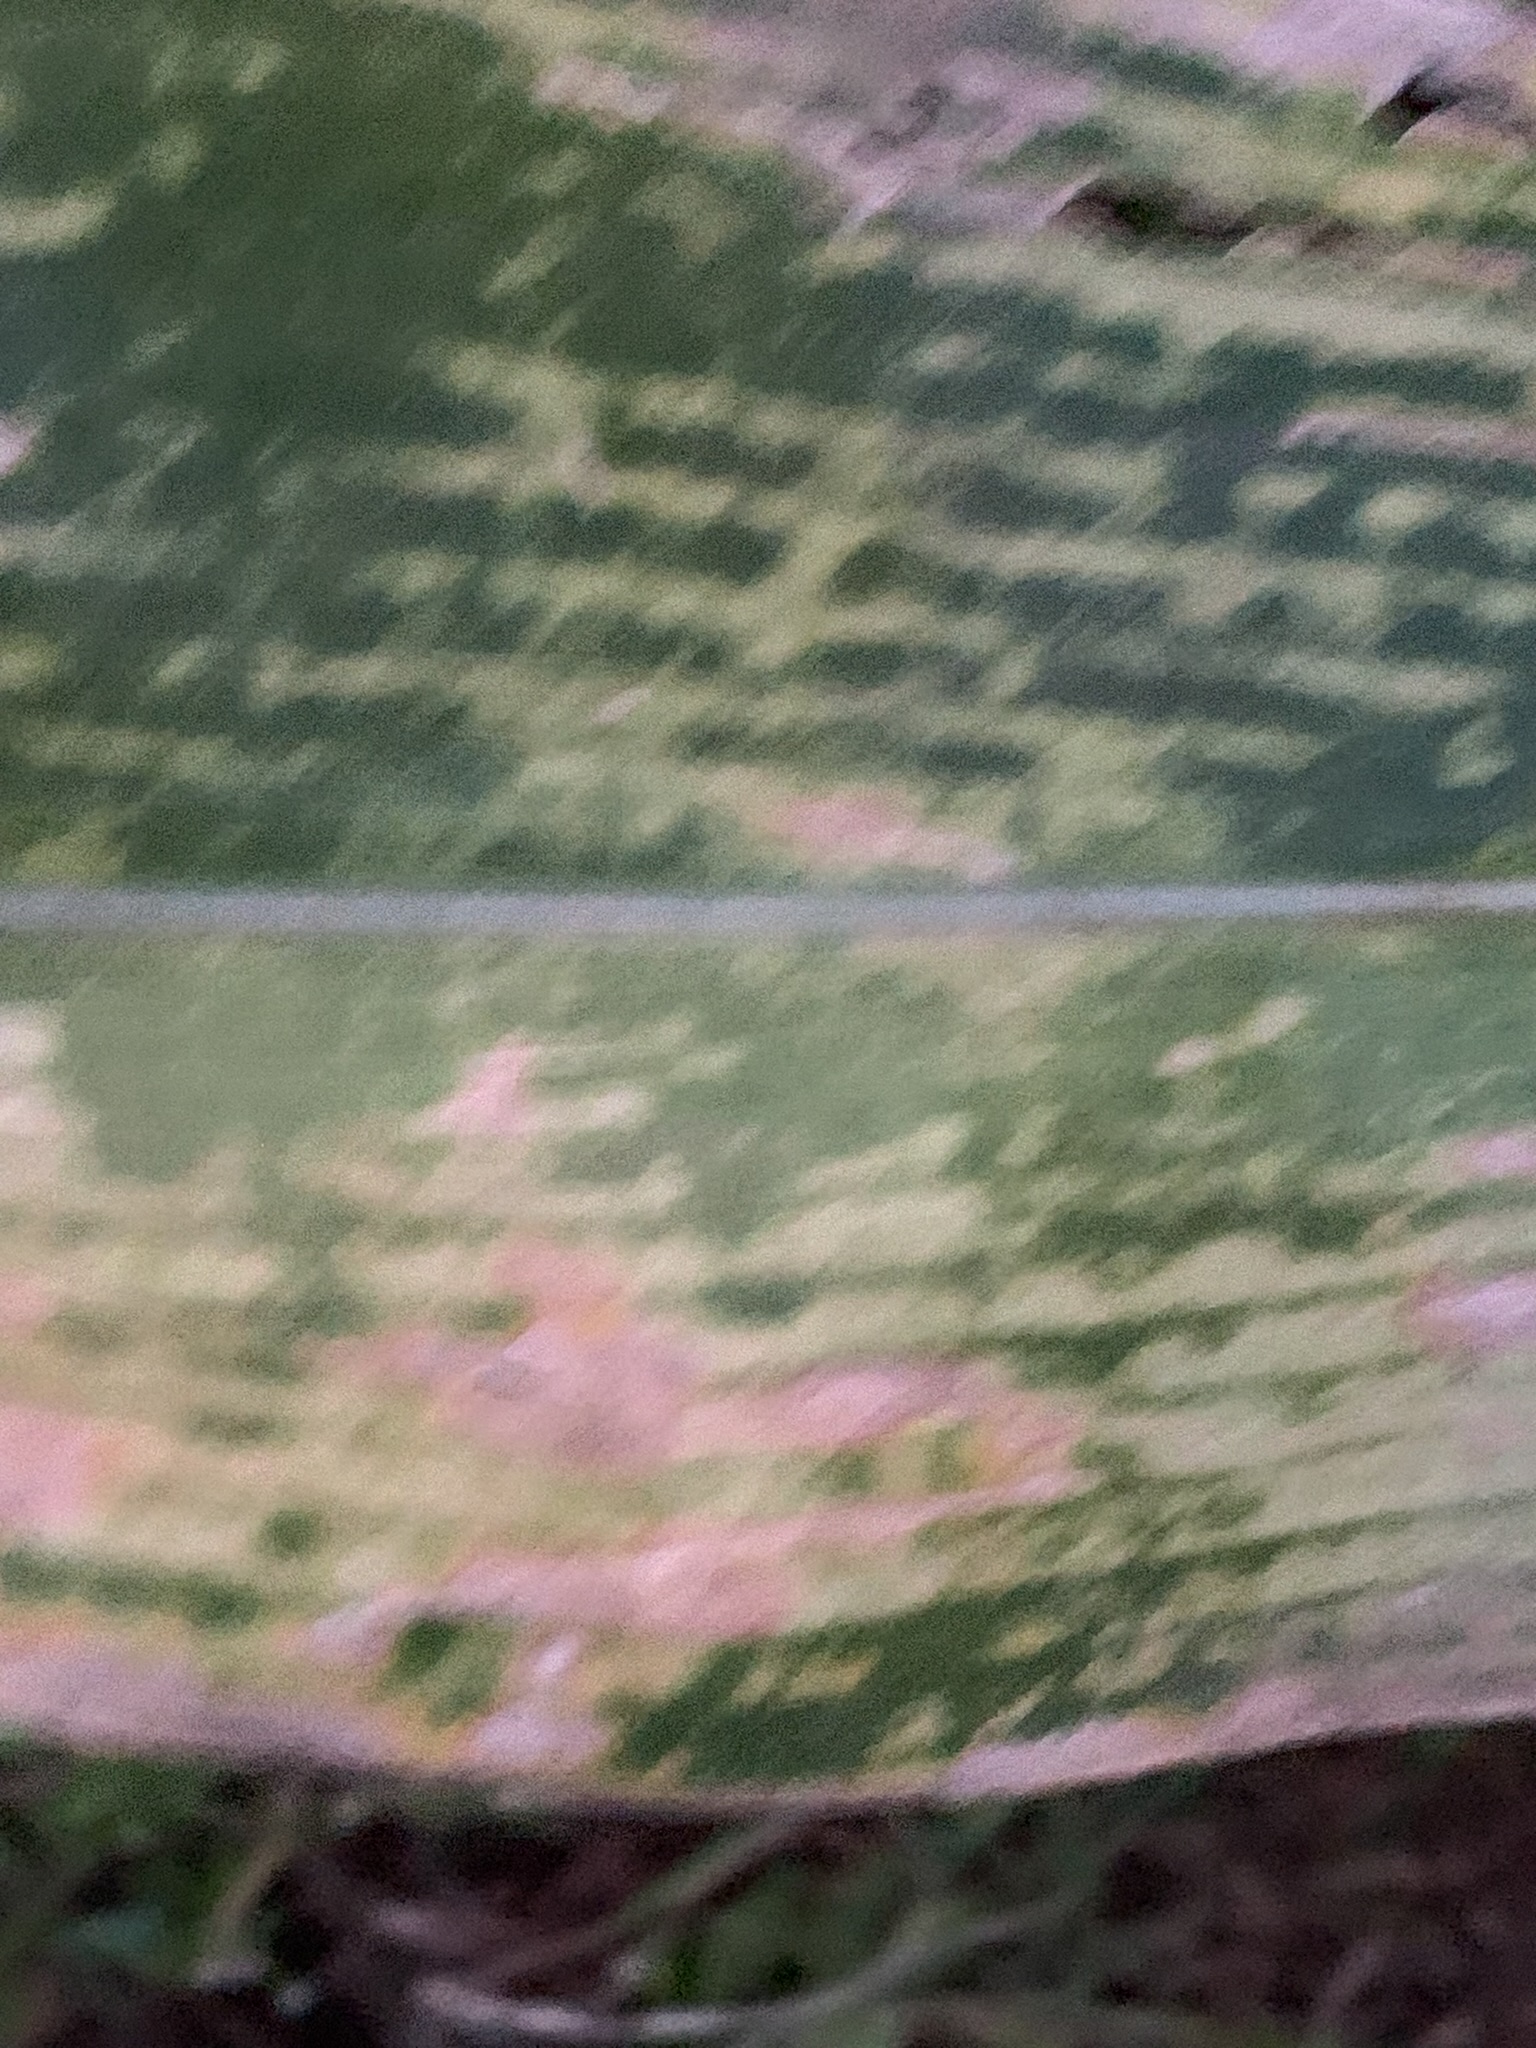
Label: MLN